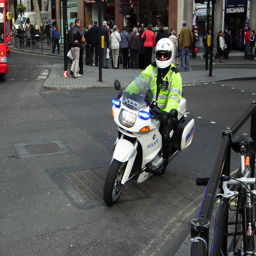
A cop riding a police motorcycle down a busy street.
A police man riding a motorcycle through an intersection.
A police officer on a motorcycle rounds a corner.
Someone in a helmet and green jacket rides a police motorcycle on a street.
Policeman on a motorcycle making a turn on a city street.